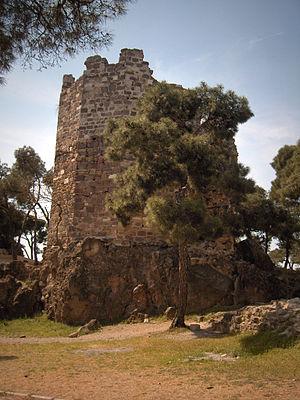
Izmir, traditionnellement Smyrne, est le deuxième port de Turquie, et la troisième agglomération du pays par le nombre d’habitants. Elle est située sur la mer Égée près du golfe d'Izmir. Ses habitants sont les Smyrniotes.